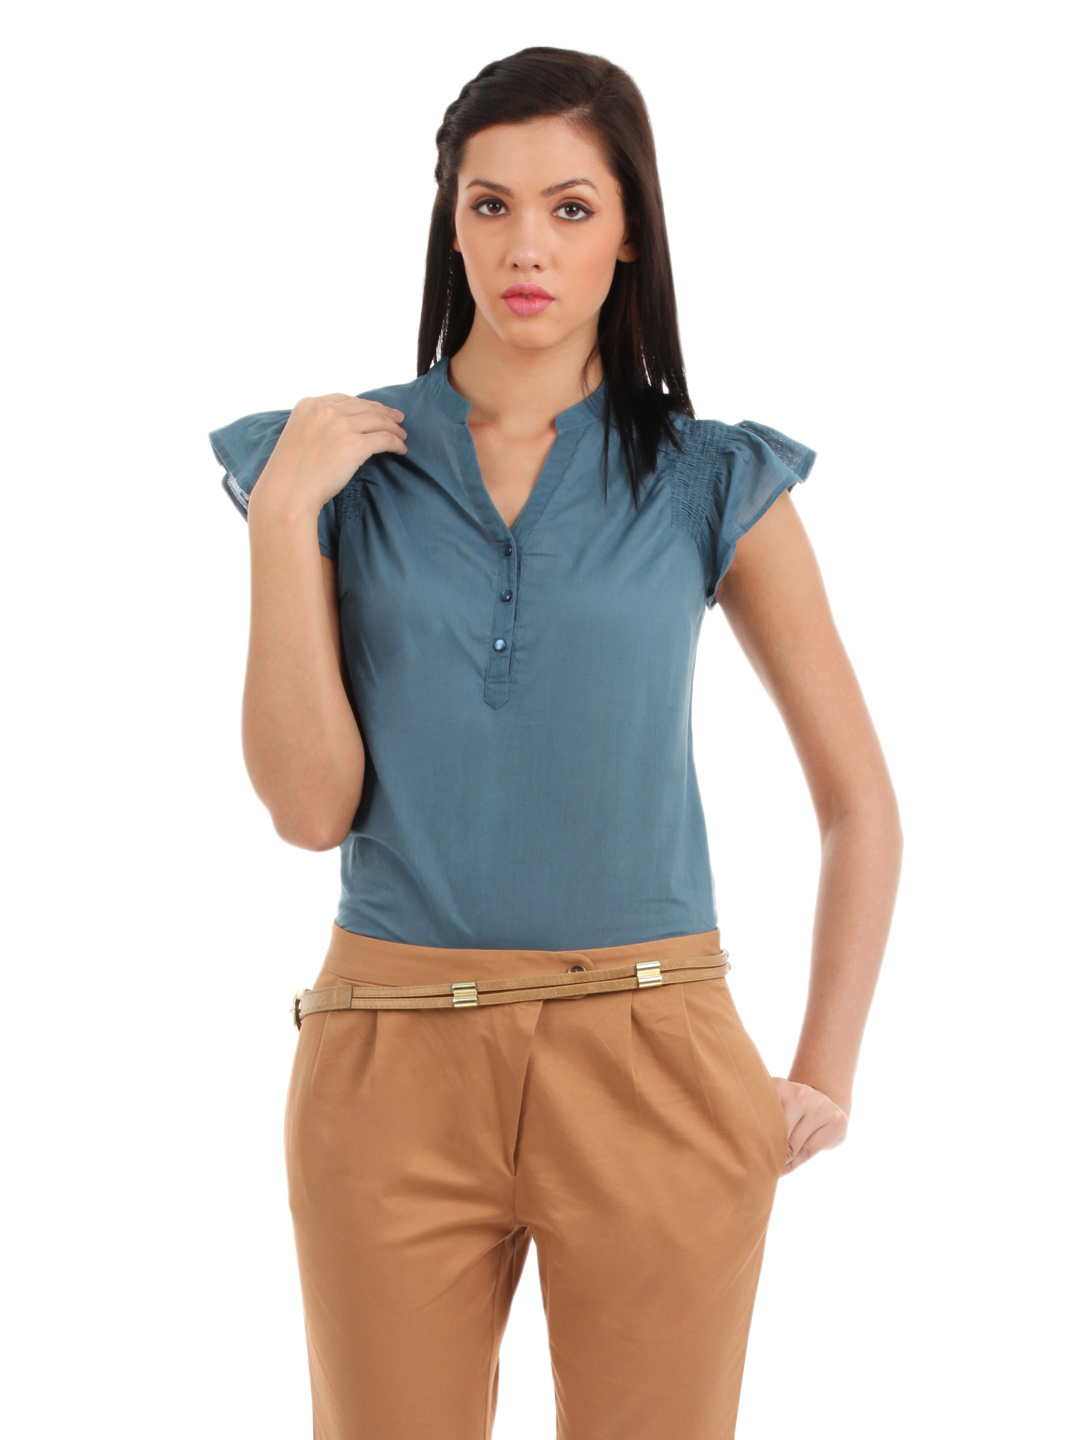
Elle Women Blue Top
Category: Apparel / Topwear / Tops
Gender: Women
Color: Blue
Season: Summer 2012
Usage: Casual